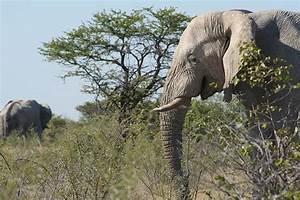
elephant